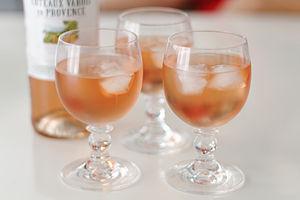
Le coteaux-varois-en-provence est un vin d'appellation d'origine contrôlée produit sur une partie du département du Var.